1915 Georgia Tech Yellow Jackets football team

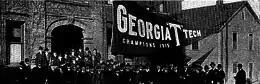
The pennant at the annual banquet.

Tech claimed the right to dispute the Southern Intercollegiate Athletic Association (SIAA) title with Vanderbilt, despite no longer being a member. The "Atlanta Constitution "declared it a tie between Vanderbilt and Tech. The Tech team was awarded a 17 x 45 foot pennant as Southern champion.